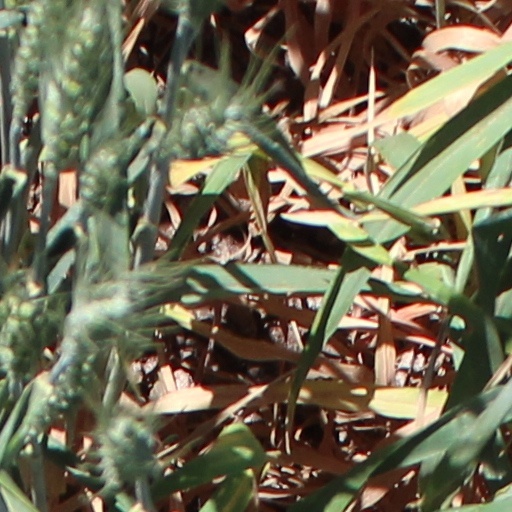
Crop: wheat